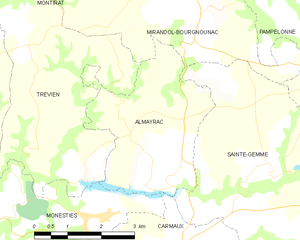
Carte des communes françaises Almayrac